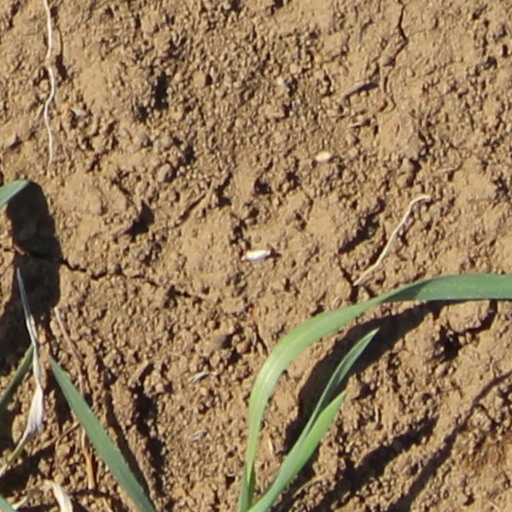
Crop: wheat